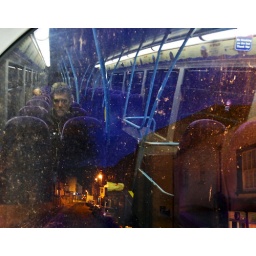
58/366 above the street - shame the glass was dirty